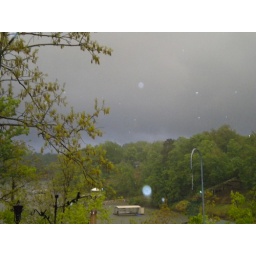
sky over smith lake in good hope